Hawthorn Football Club

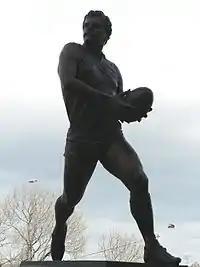
Statue of former Hawthorn player, Leigh Matthews, at the Melbourne Cricket Ground.

In 1971 the Hawks finished on top of the ladder, the first time since 1963, Peter Hudson equalled Bob Pratt's record of 150 goals in a season and Leigh Matthews won his first of eight club championships. Matthews gained notoriety by shirt fronting Barry Cable in an Interstate Game in Perth.